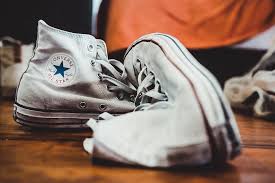
Waste category: shoes